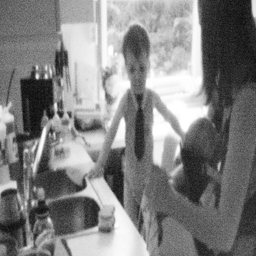
A little boy in the kitchen is wearing a tie.
A young boy standing on a chair near the sink next to his mother who has an infant in a baby carrier on her front
A mother is in the kitchen with her children.
A young boy standing on a kitchen chair next to his mother.
A young boy standing next to a woman by a sink